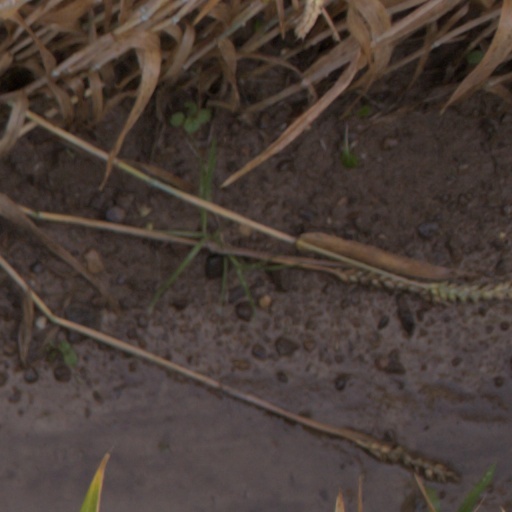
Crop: wheat